Godalsa

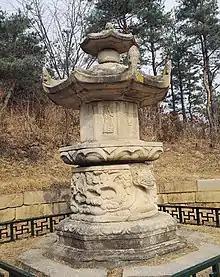
여주 고달사지 승탑 측면

The Stupa of Godalsa was nominated as 4th National Treasure of Korea in 1962 December 20. The accorded stupa is a conventional octagonal shape where cultural heritage of Shinra lies within. Godal temple is well known but many tourists fail to acknowledge presence of the following National Treasure. With a height of 3.4m, the stupa consists of several layers of granite. At the bottom lies the lowest stone, which maintain balance, and above stands the lower, middle and upper stones. The lower stone has eight sides with a petal pattern decoration. The middle stone has four dragons and verse surrounding a turtle.